Robert Shallow

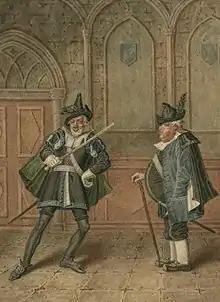
Shallow and Silence by J. Coghlan, c.1820

Robert Shallow is a fictional character who appears in Shakespeare's plays "Henry IV, Part 2" and "The Merry Wives of Windsor". He is a wealthy landowner and Justice of the Peace in Gloucestershire, who at the time of "The Merry Wives of Windsor" is said to be over 80 ("four score years and upward").